Saab JAS 39 Gripen

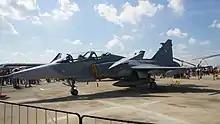
Royal Thai Air Force Gripen D, 2016

The Empire Test Pilots' School (ETPS) in the United Kingdom has used the Gripen for advanced fast jet training of test pilots under a "wet lease" arrangement since 1999. It operates a Gripen D aircraft.